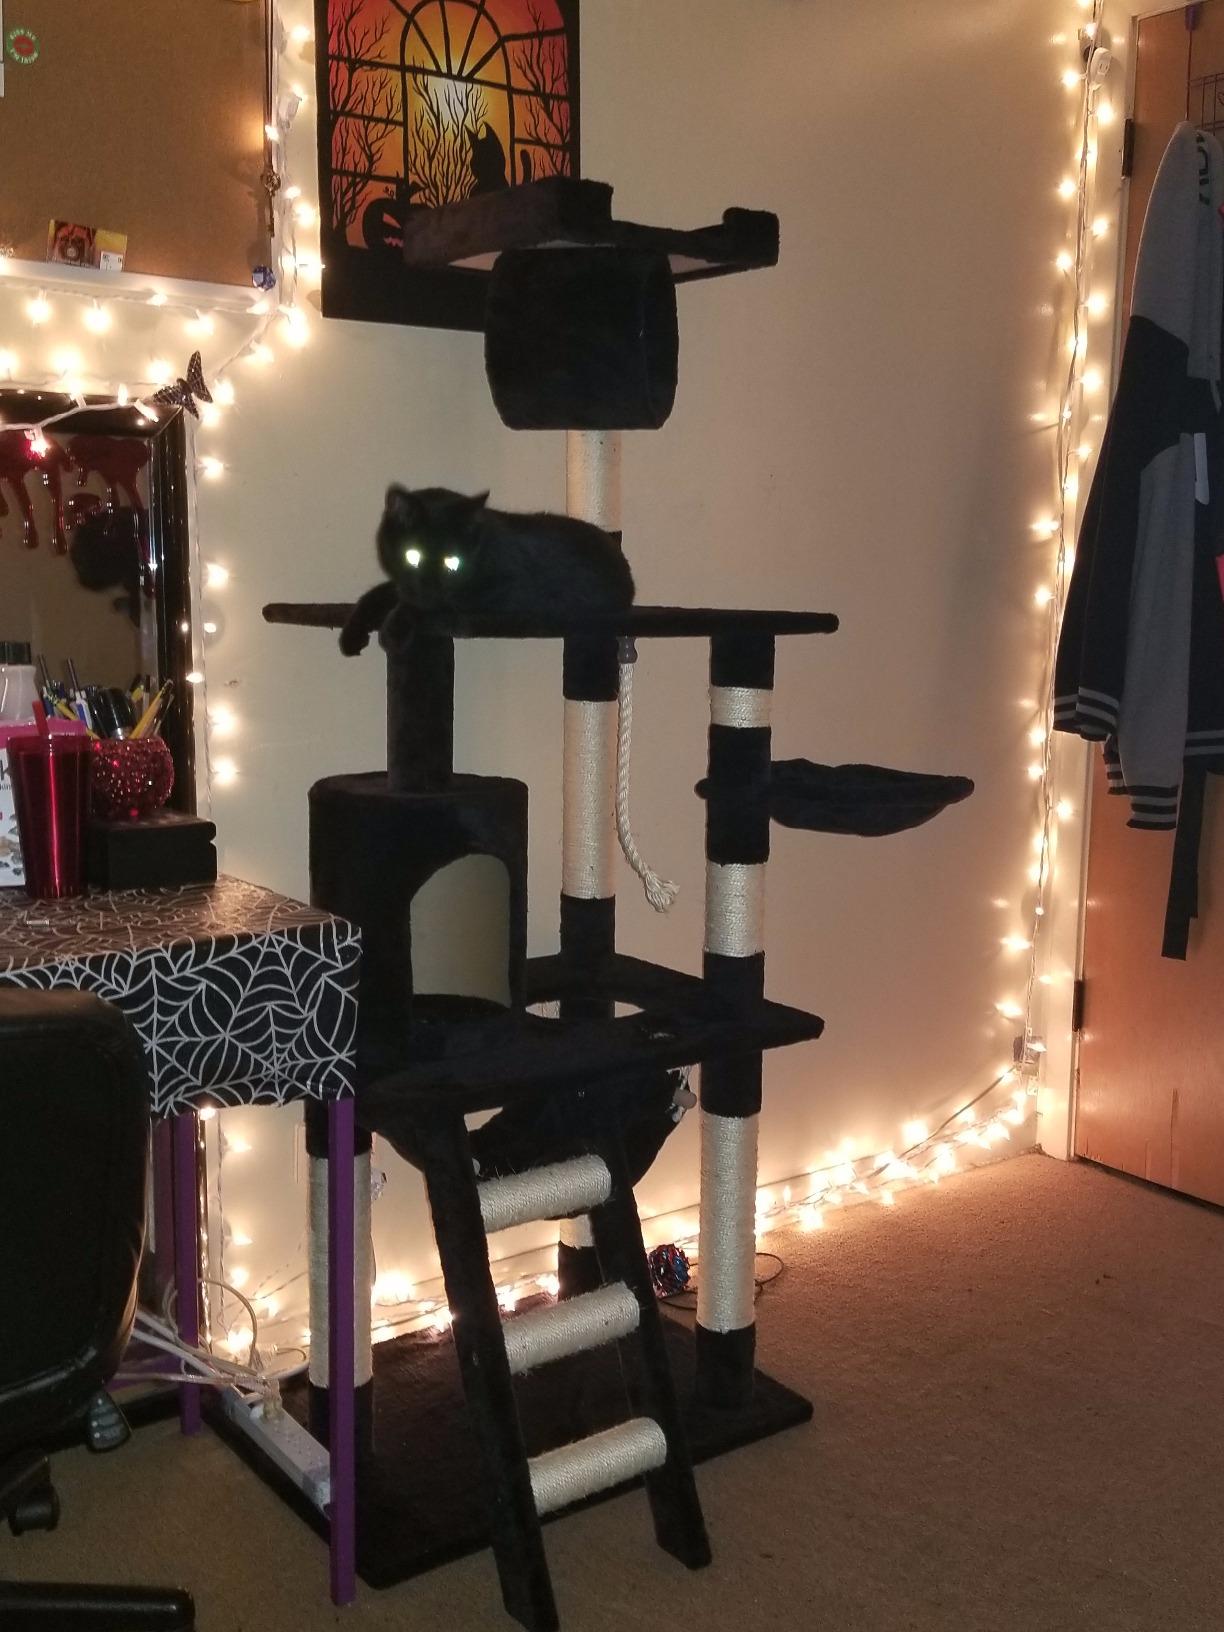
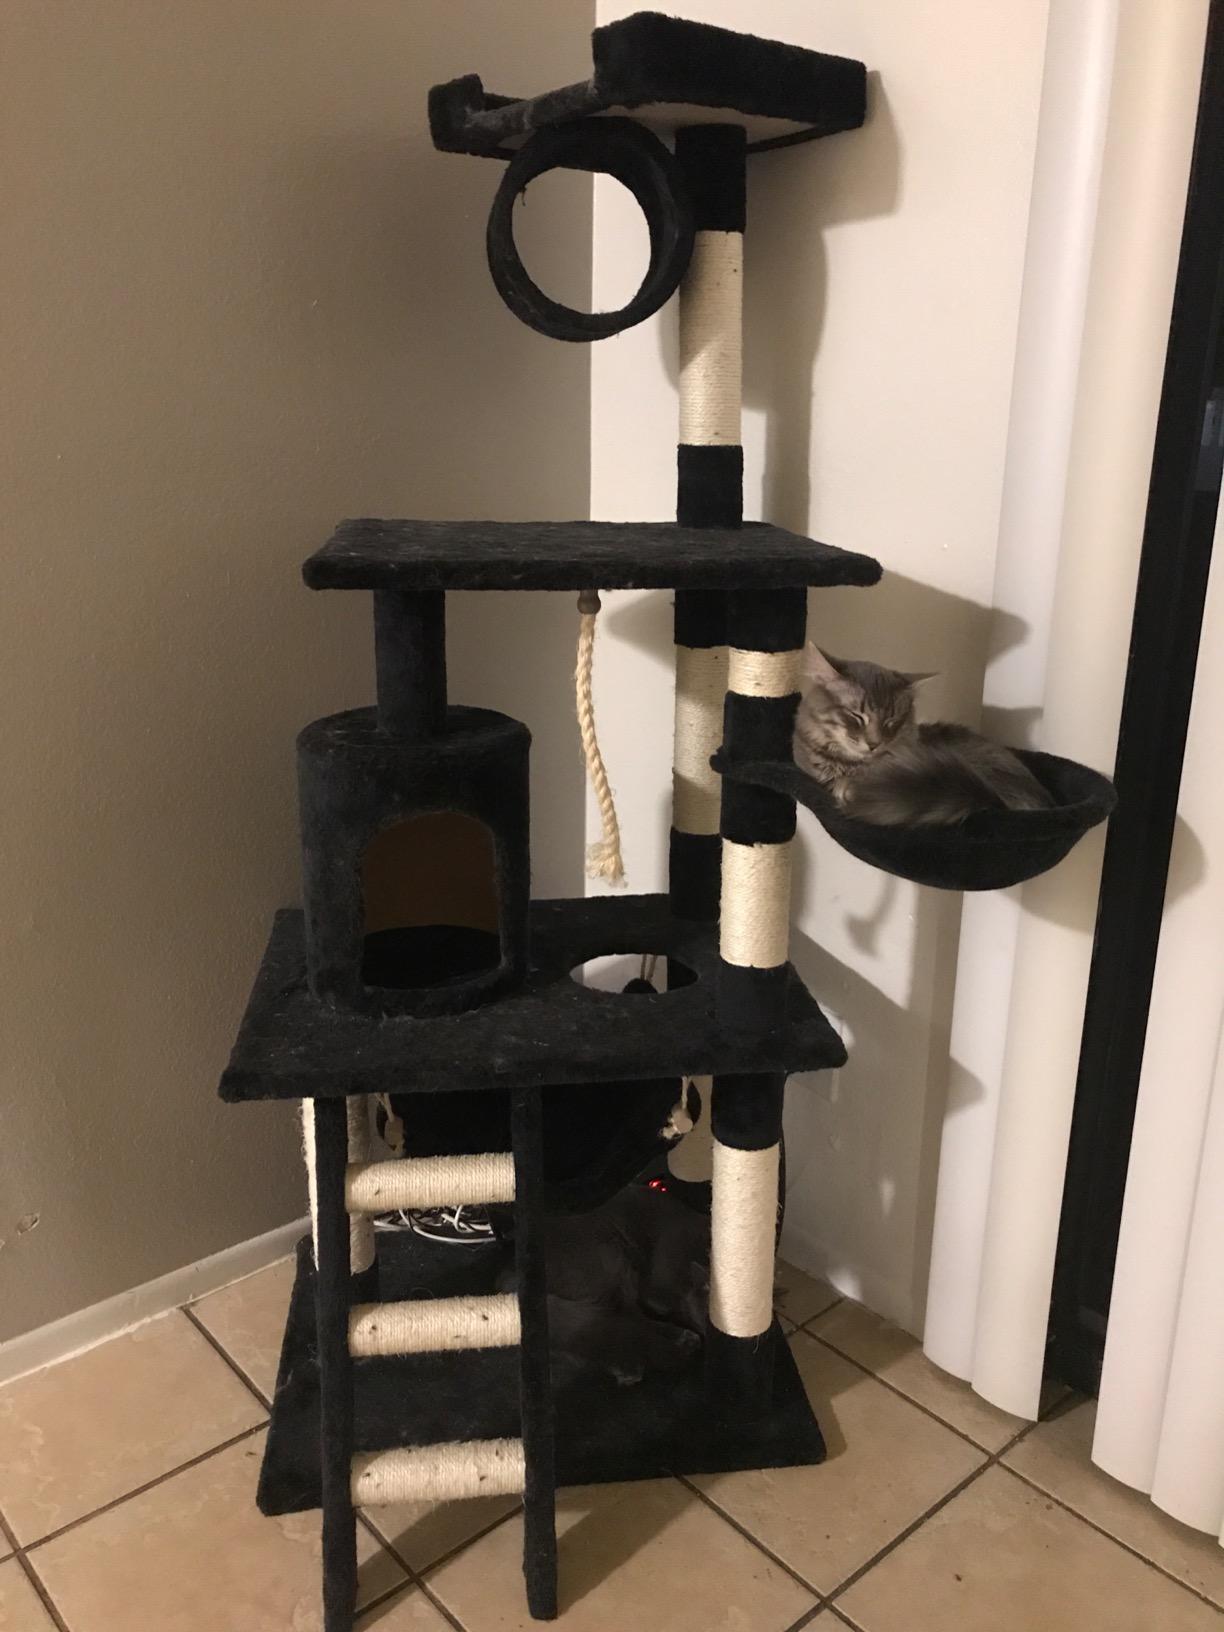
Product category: items_cat tree
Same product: yes